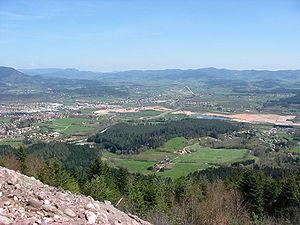
Panorama des communes de la CC de la Fave et de la Meurthe, dans l'arrondissement de Saint-Dié-des-Vosges. Photographie personnelle prise depuis le massif du Kemberg.
La communauté de communes Fave et Meurthe est une ancienne communauté de communes française, qui était située dans le département des Vosges en région Lorraine.